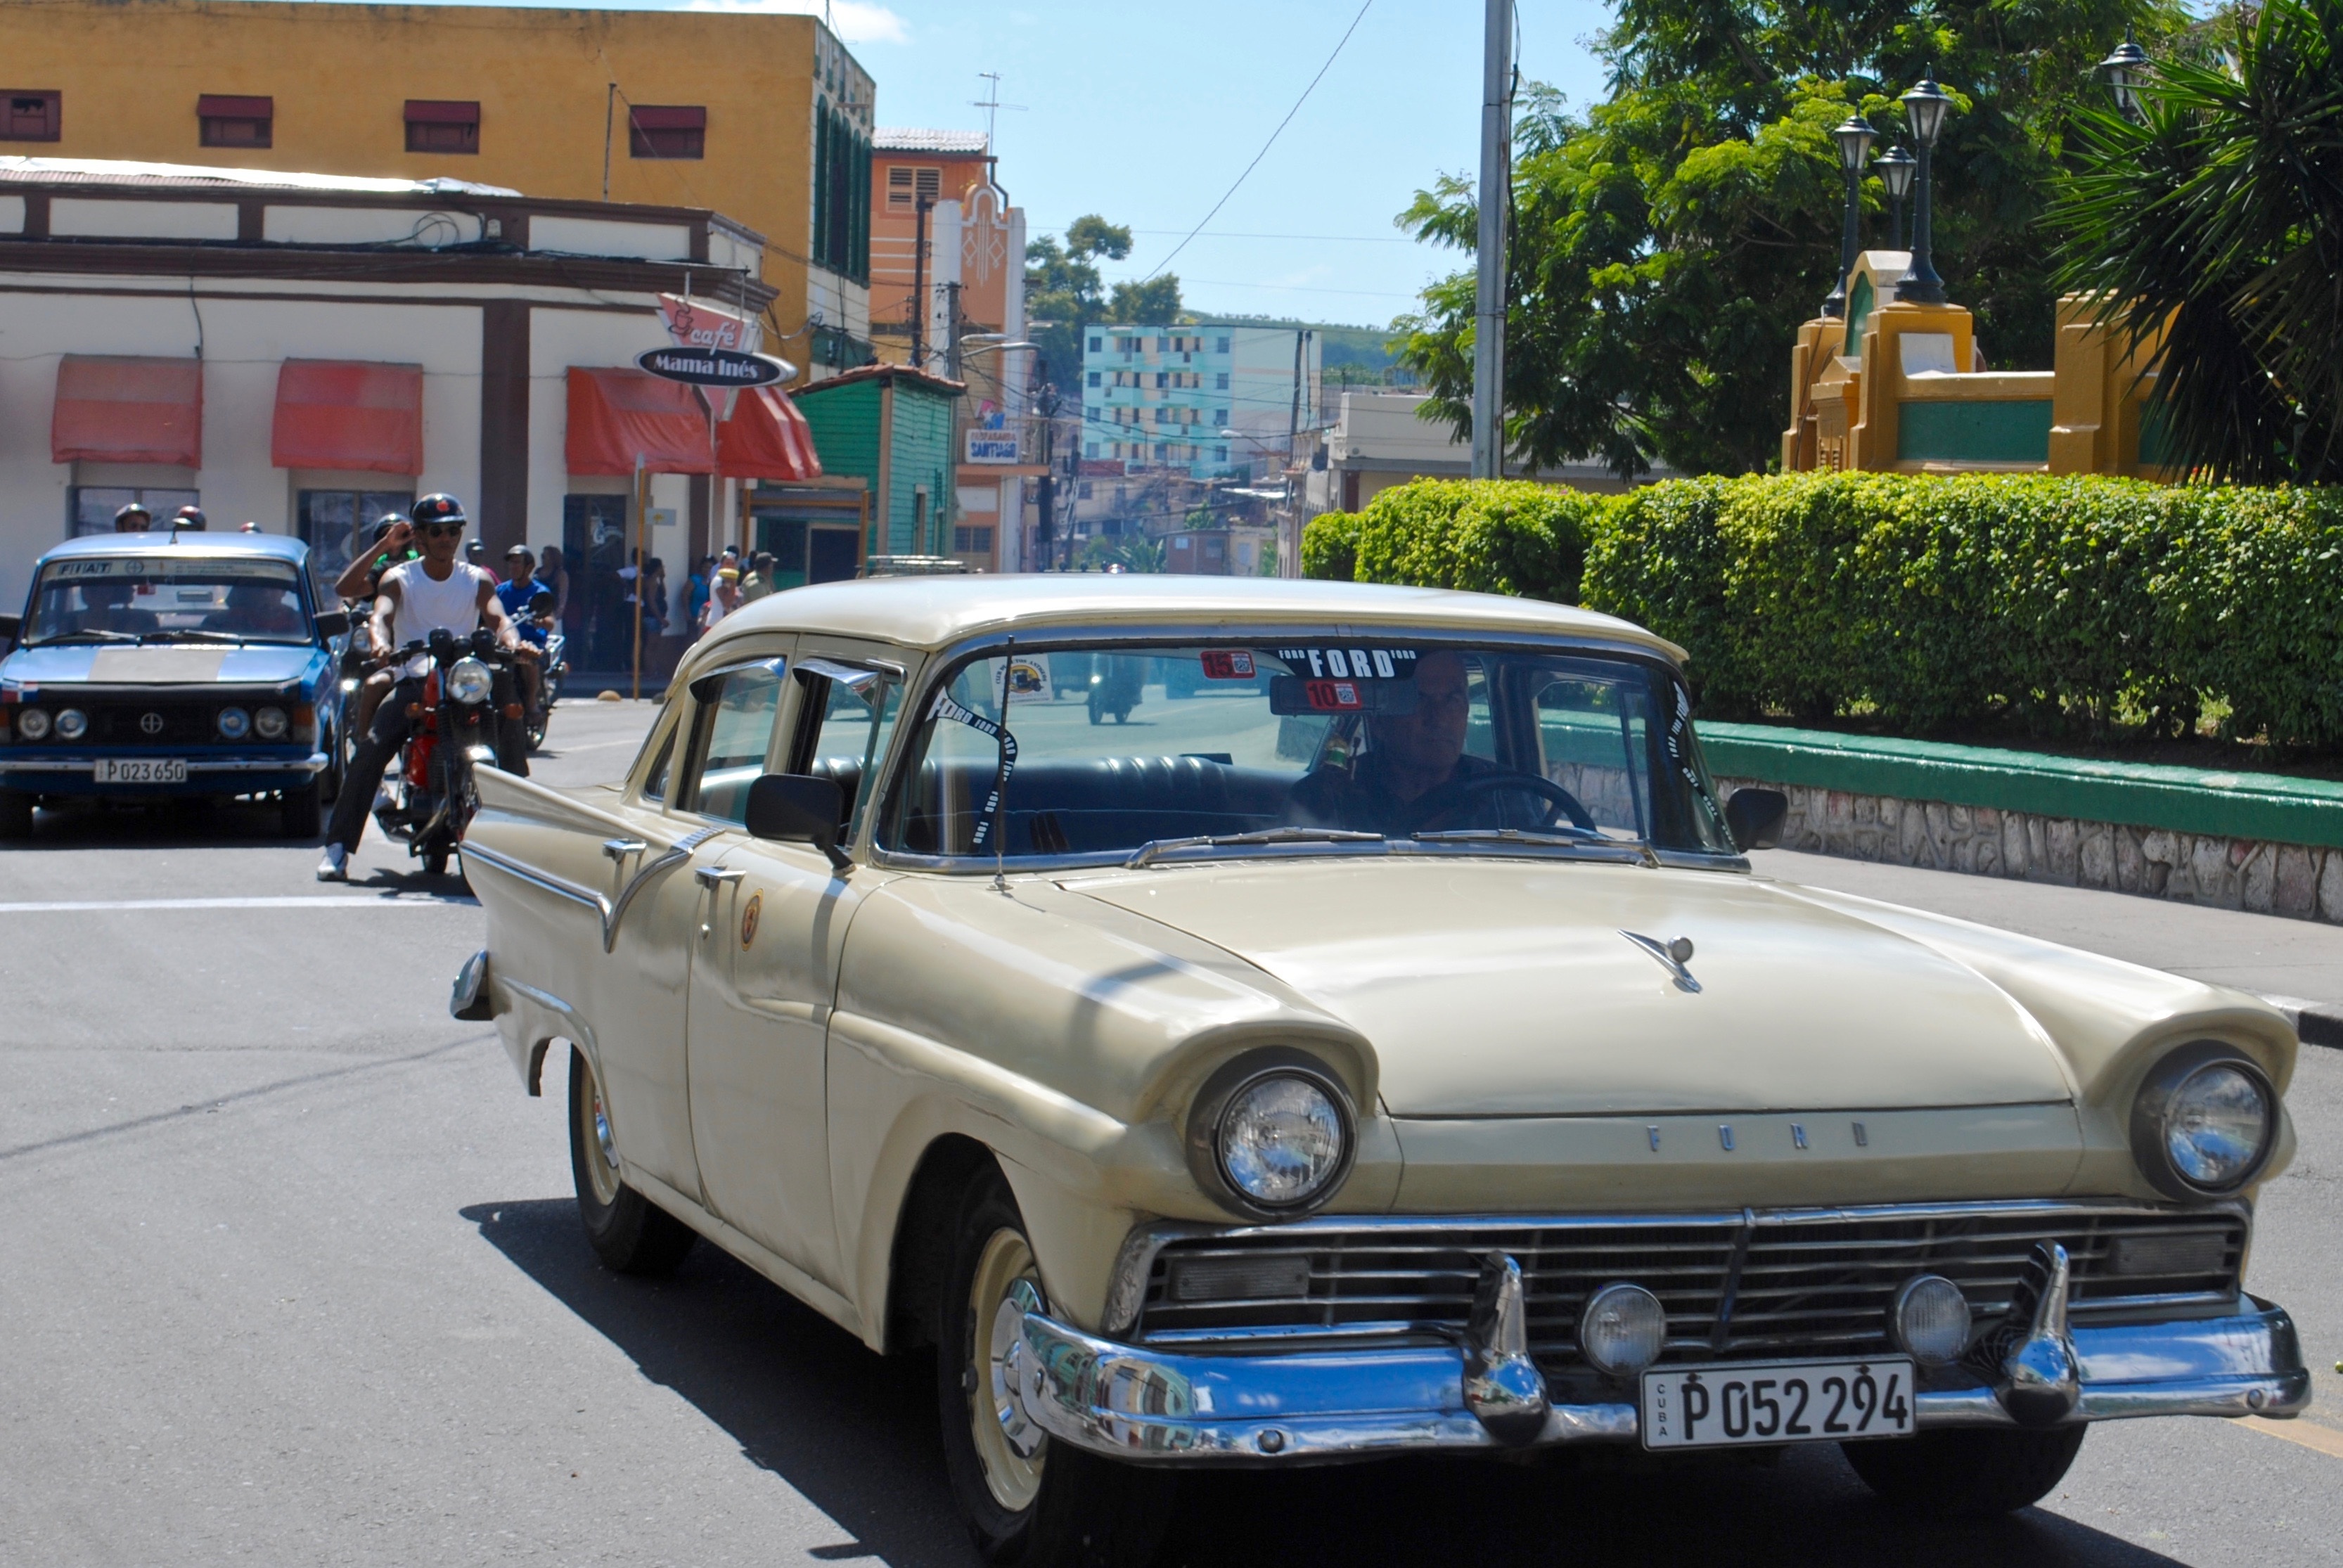
street, car, vintage, antique, automobile, retro, old, taxi, transportation, transport, vehicle, drive, auto, nostalgia, historic, automotive, parade, motor vehicle, vintage car, cuba, chrome, ford, sedan, historical, classic, convertible, 1950s, restore, restoration, old fashioned, antique car, land vehicle, automobile make, automotive exterior, compact car, luxury vehicle, santiago de cuba